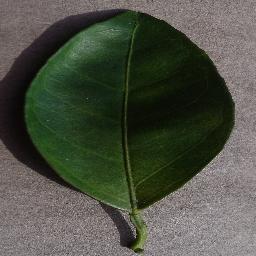
Label: Orange___Haunglongbing_(Citrus_greening)